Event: Nepal Earthquake
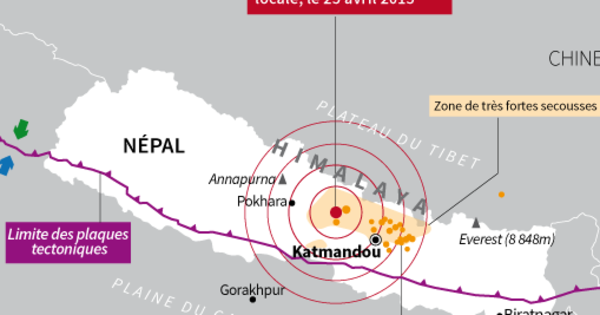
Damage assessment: damage